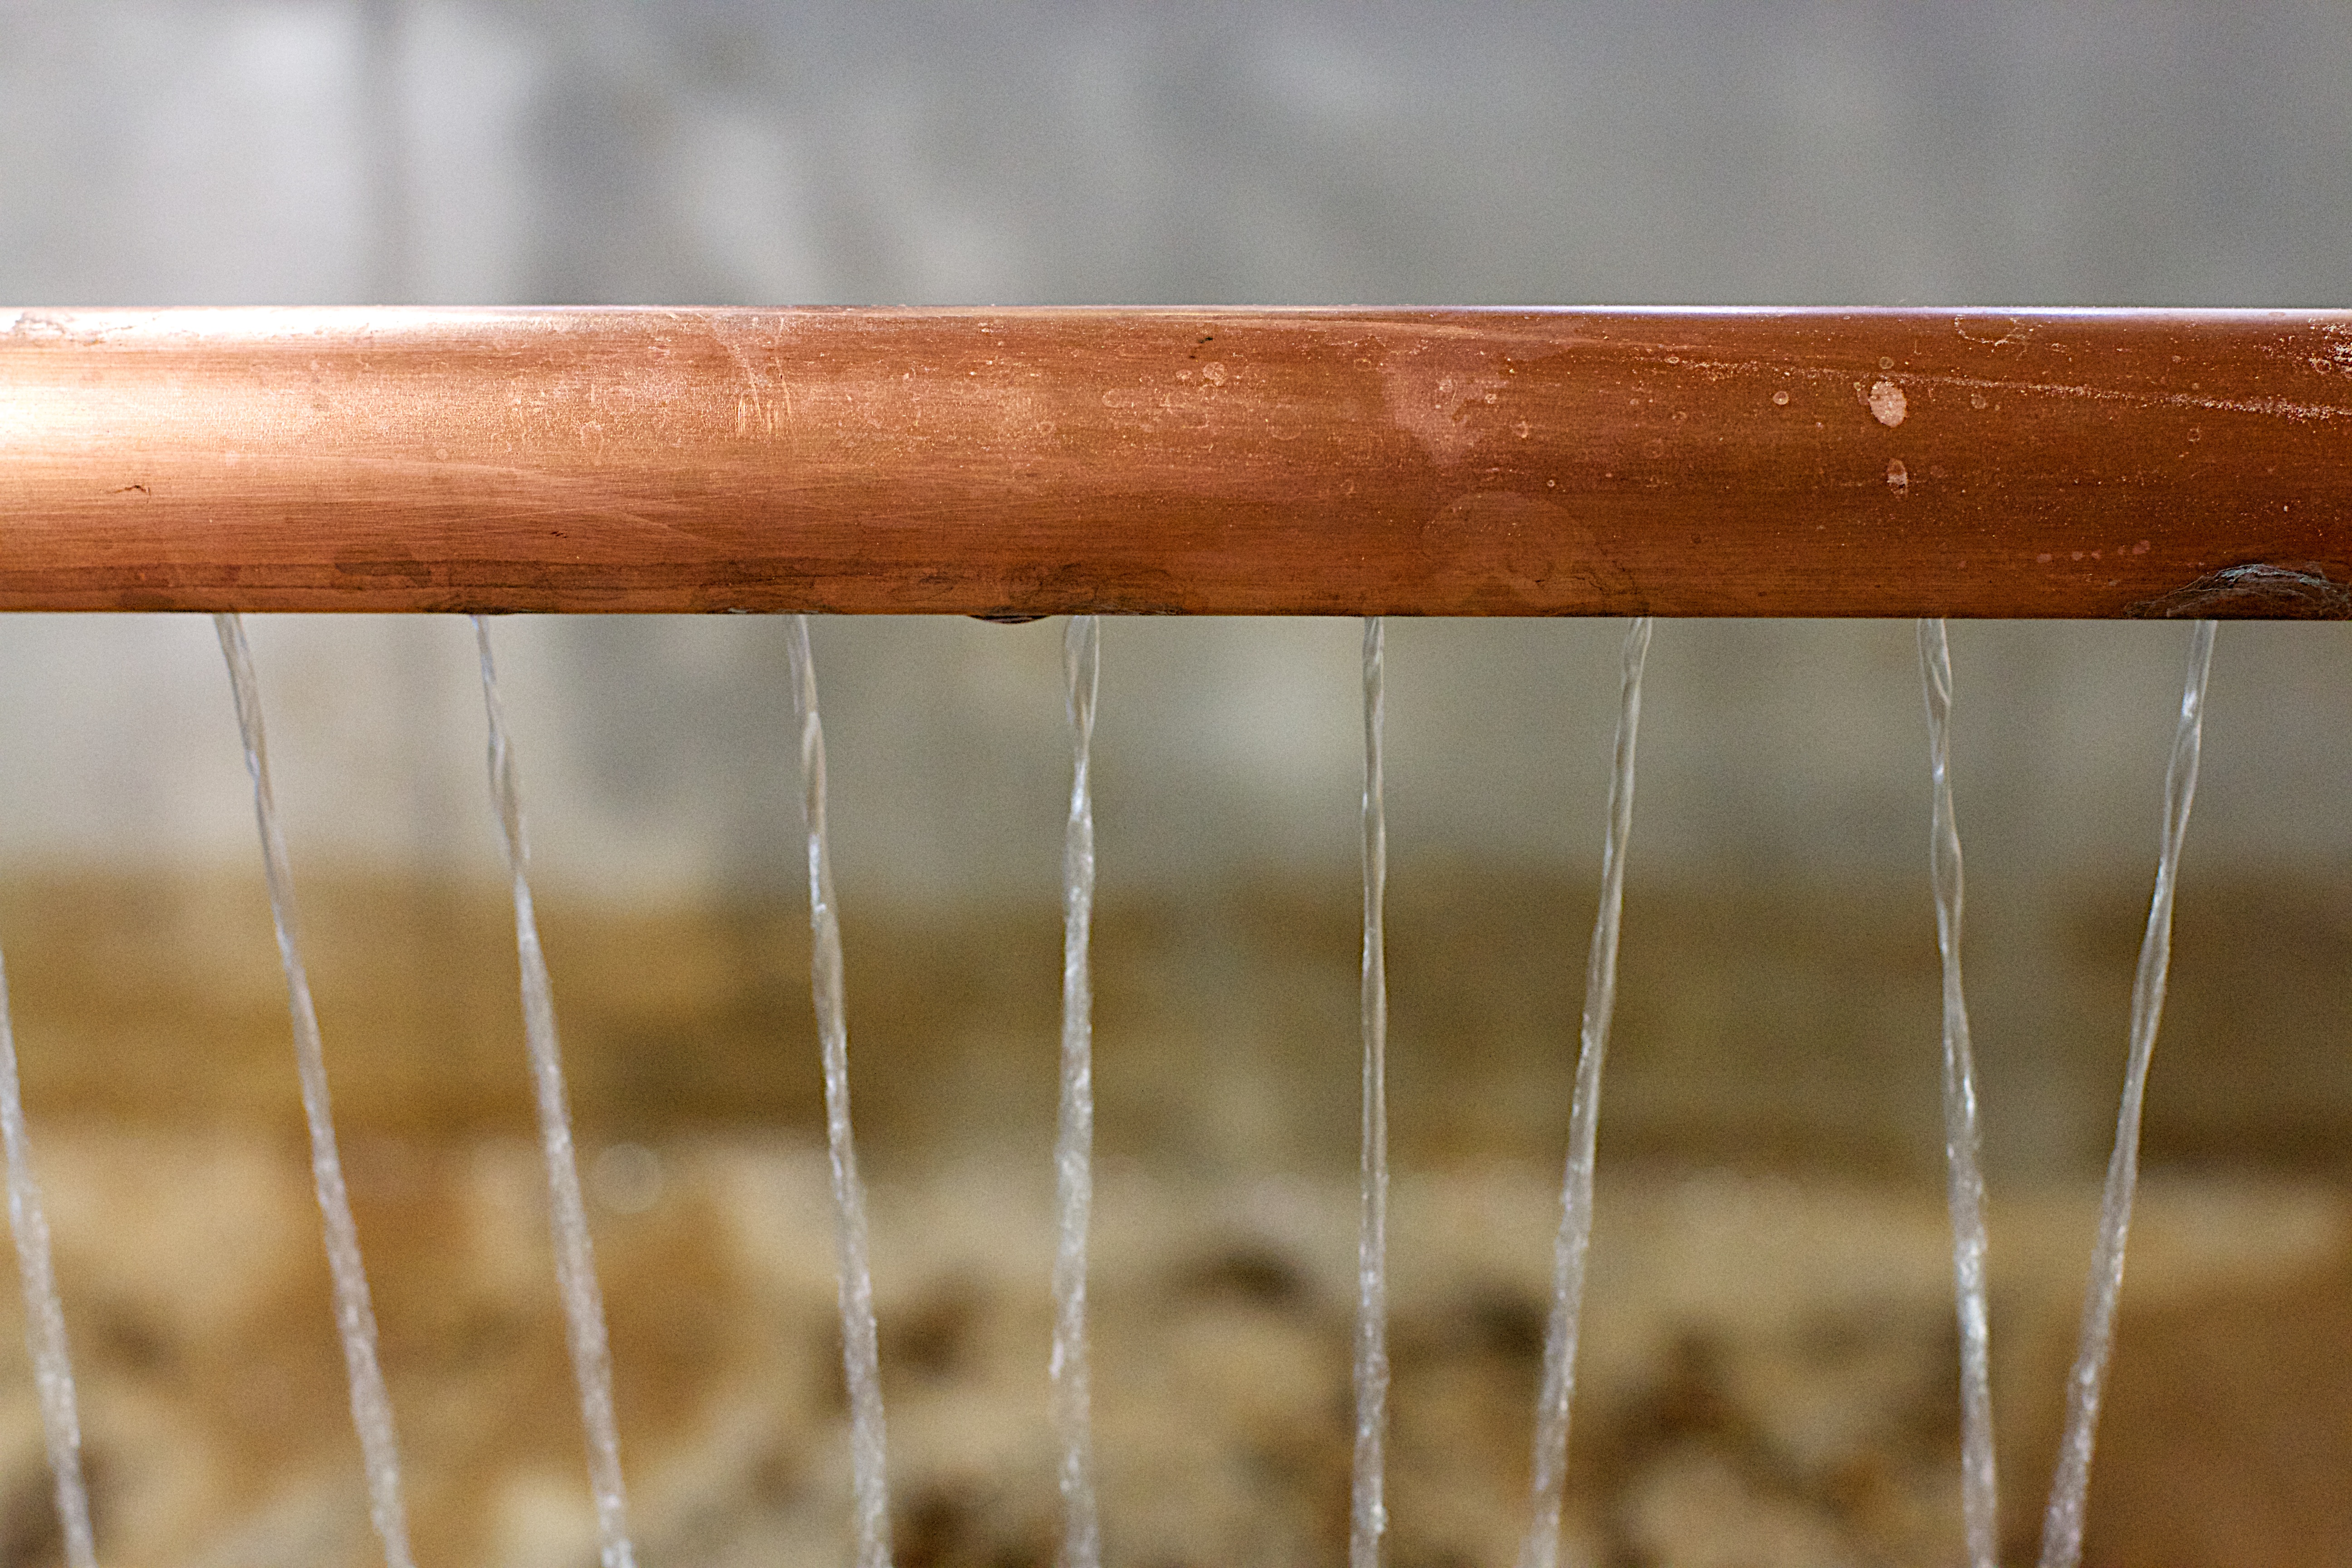
wood, material, beer, twig, close up, thatbrewery, macro photography